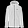
Label: Coat